Heather Blush

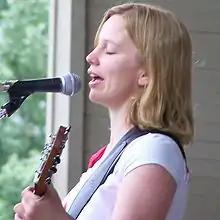
Heather Blush performing on Canada Day 2007 at Prince's Island Park in Calgary, Alberta

Heather Blush is a Canadian jazz singer. She performs with her band The Uppercuts, which includes Steve Hazlett (drums) and Dale Ulan (upright bass), under the name Heather Blush and the Uppercuts. In "The Calgary Sun", her voice was described as a combination of Joni Mitchell and Norah Jones.